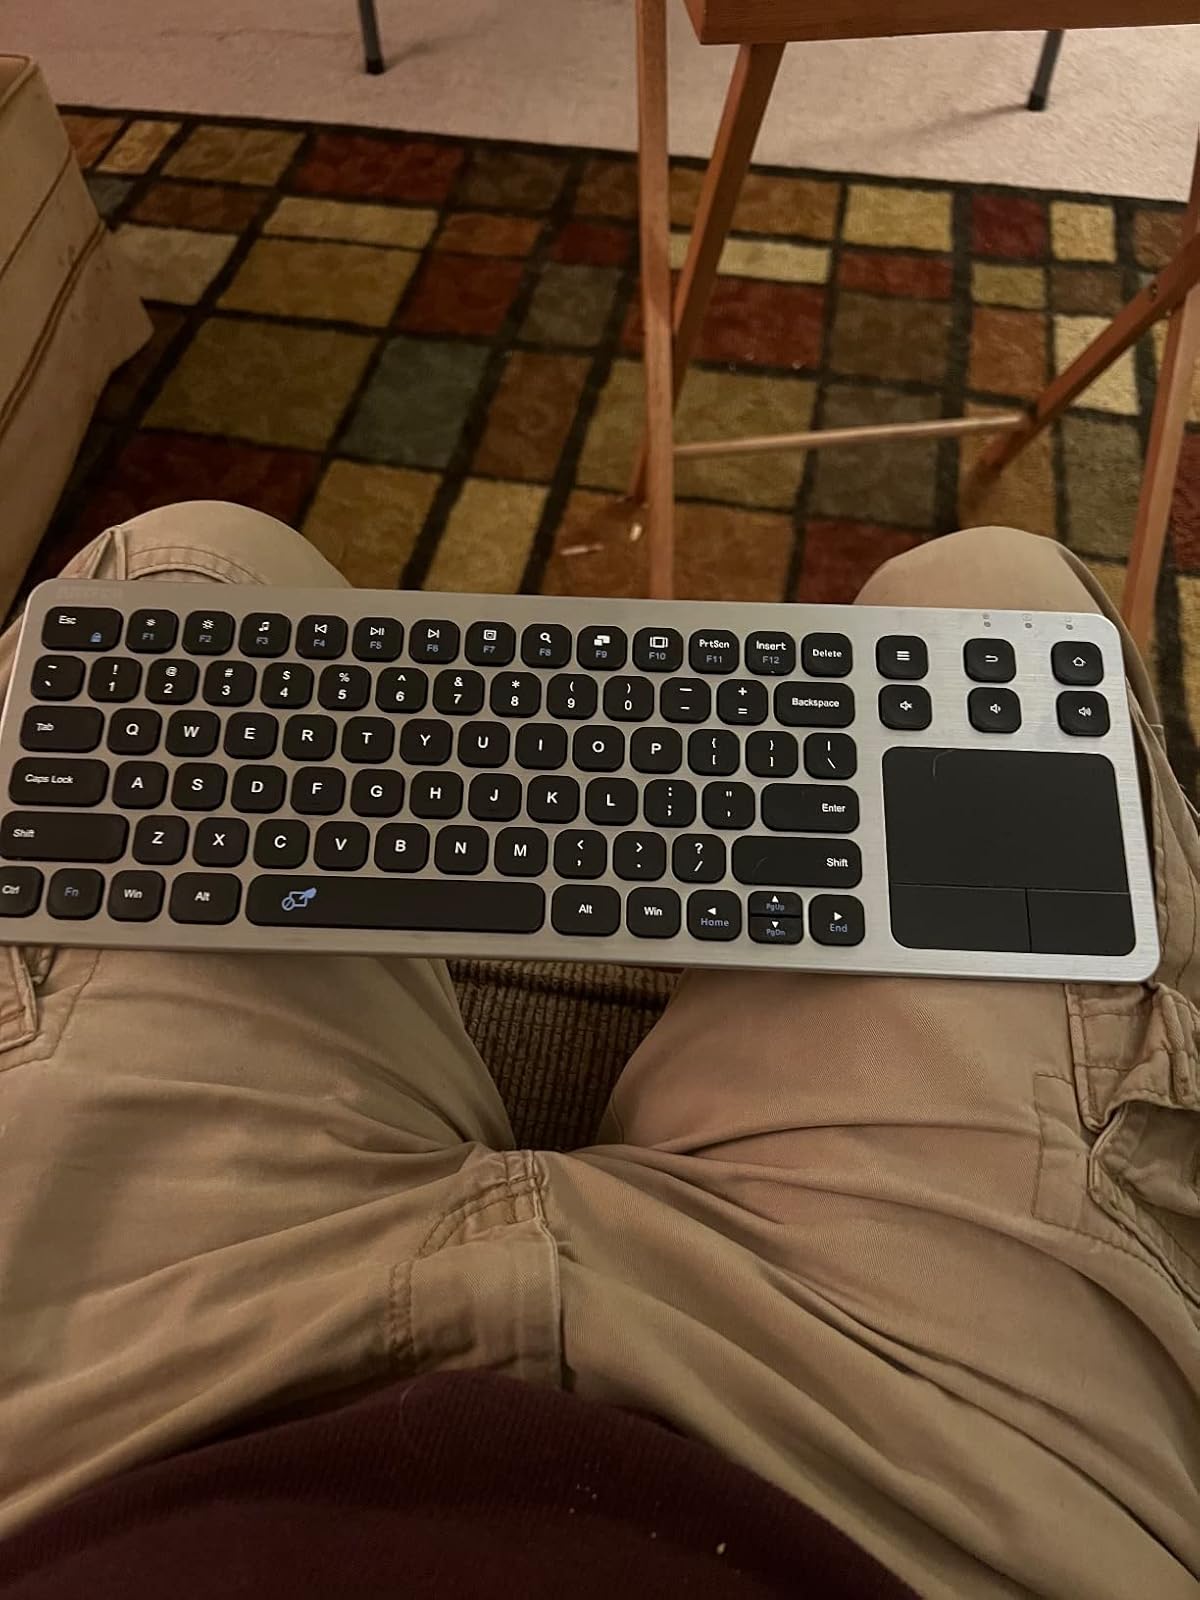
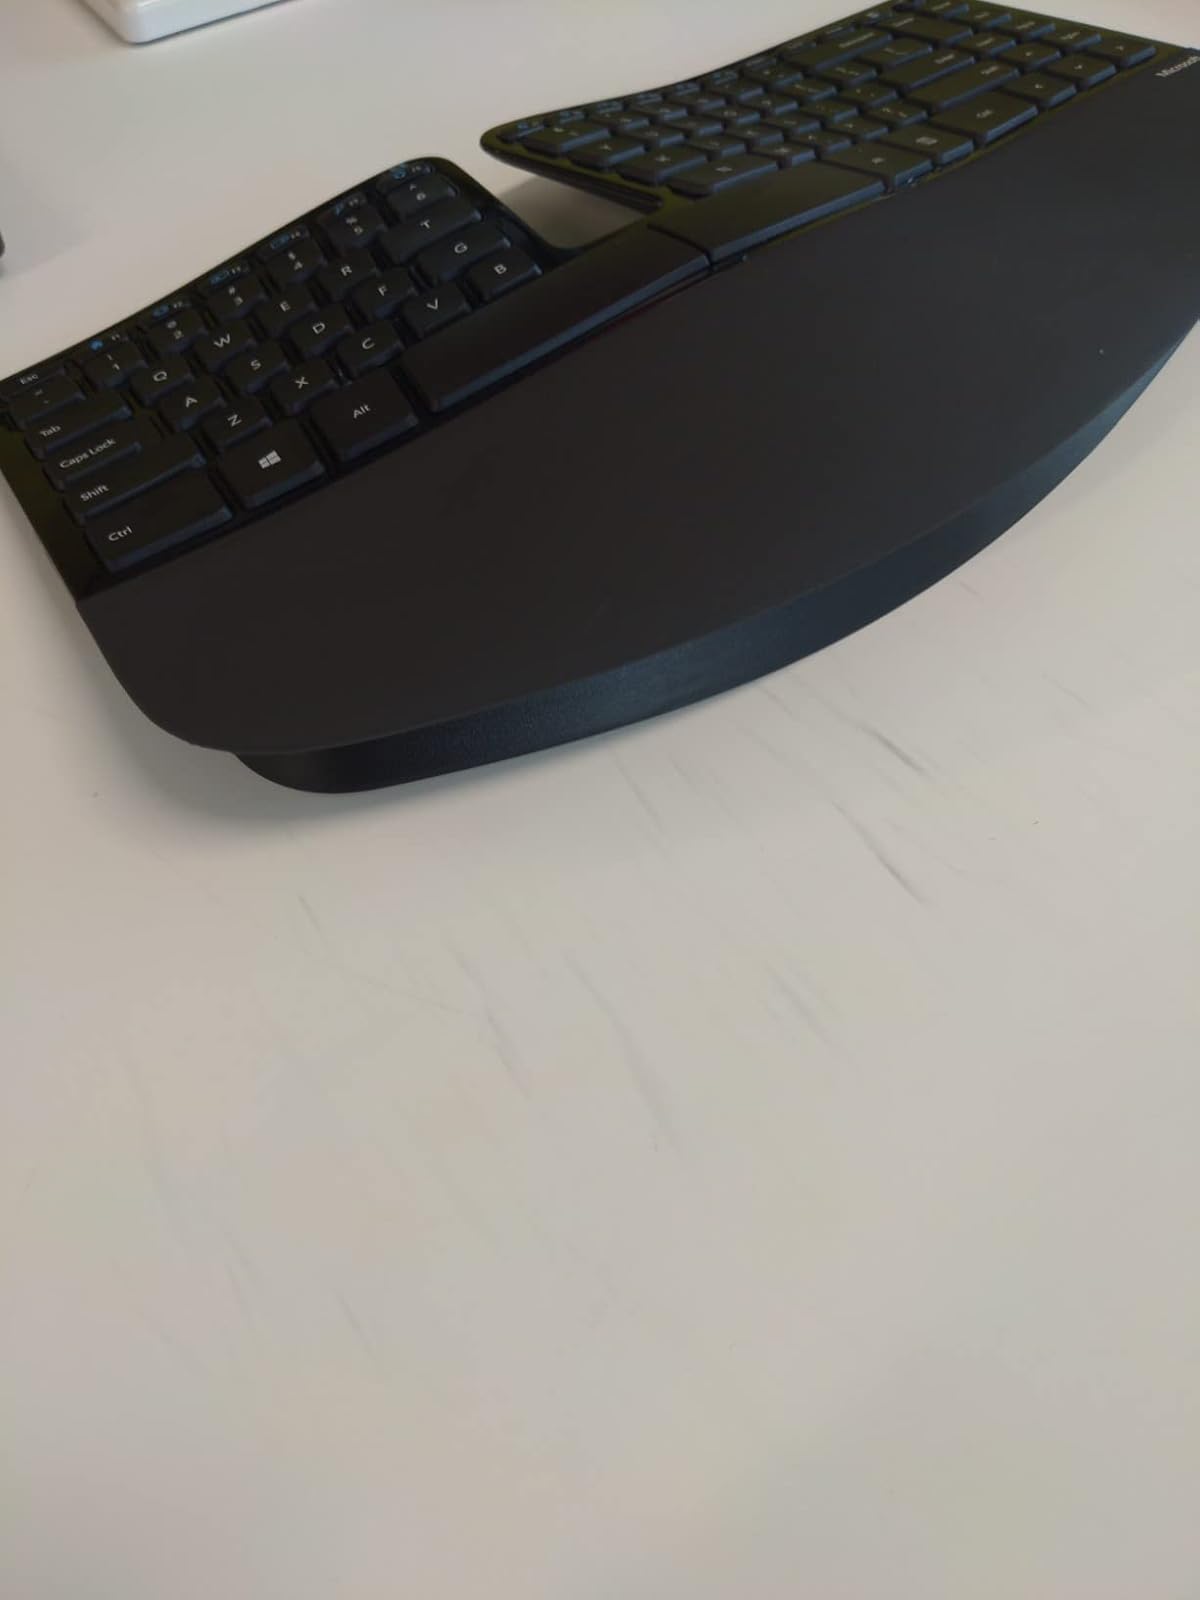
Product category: keyboard
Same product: no